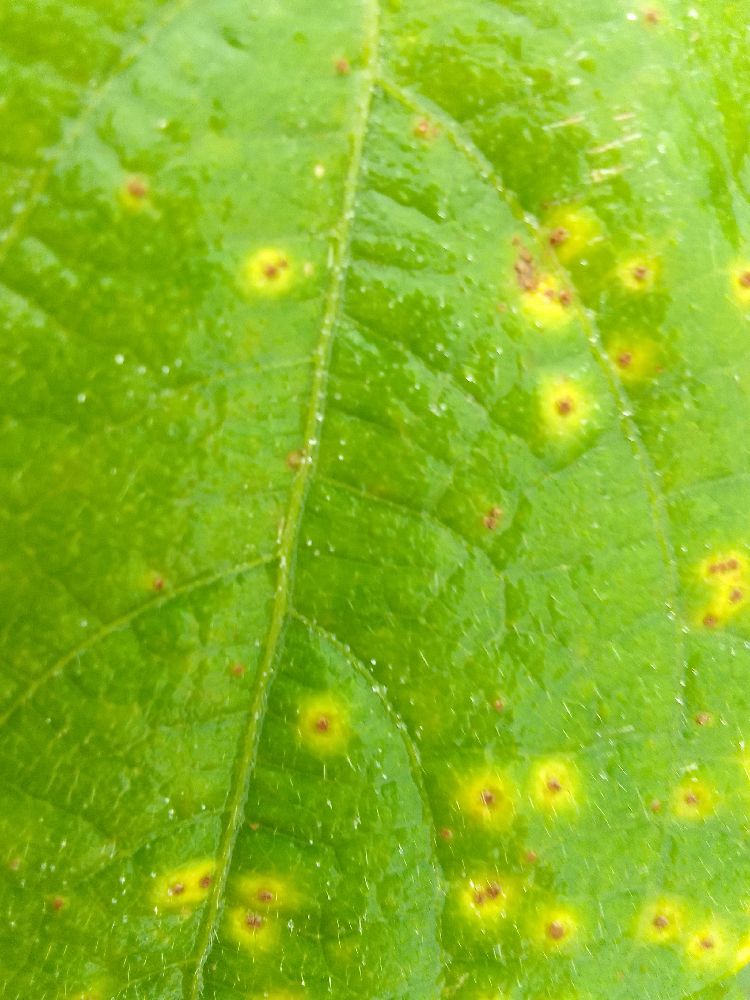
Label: rust